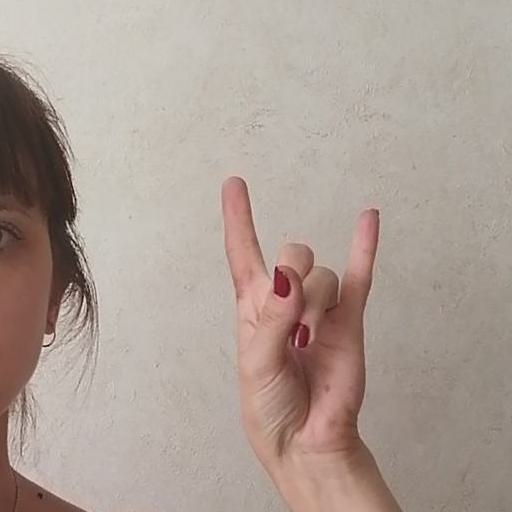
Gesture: rock